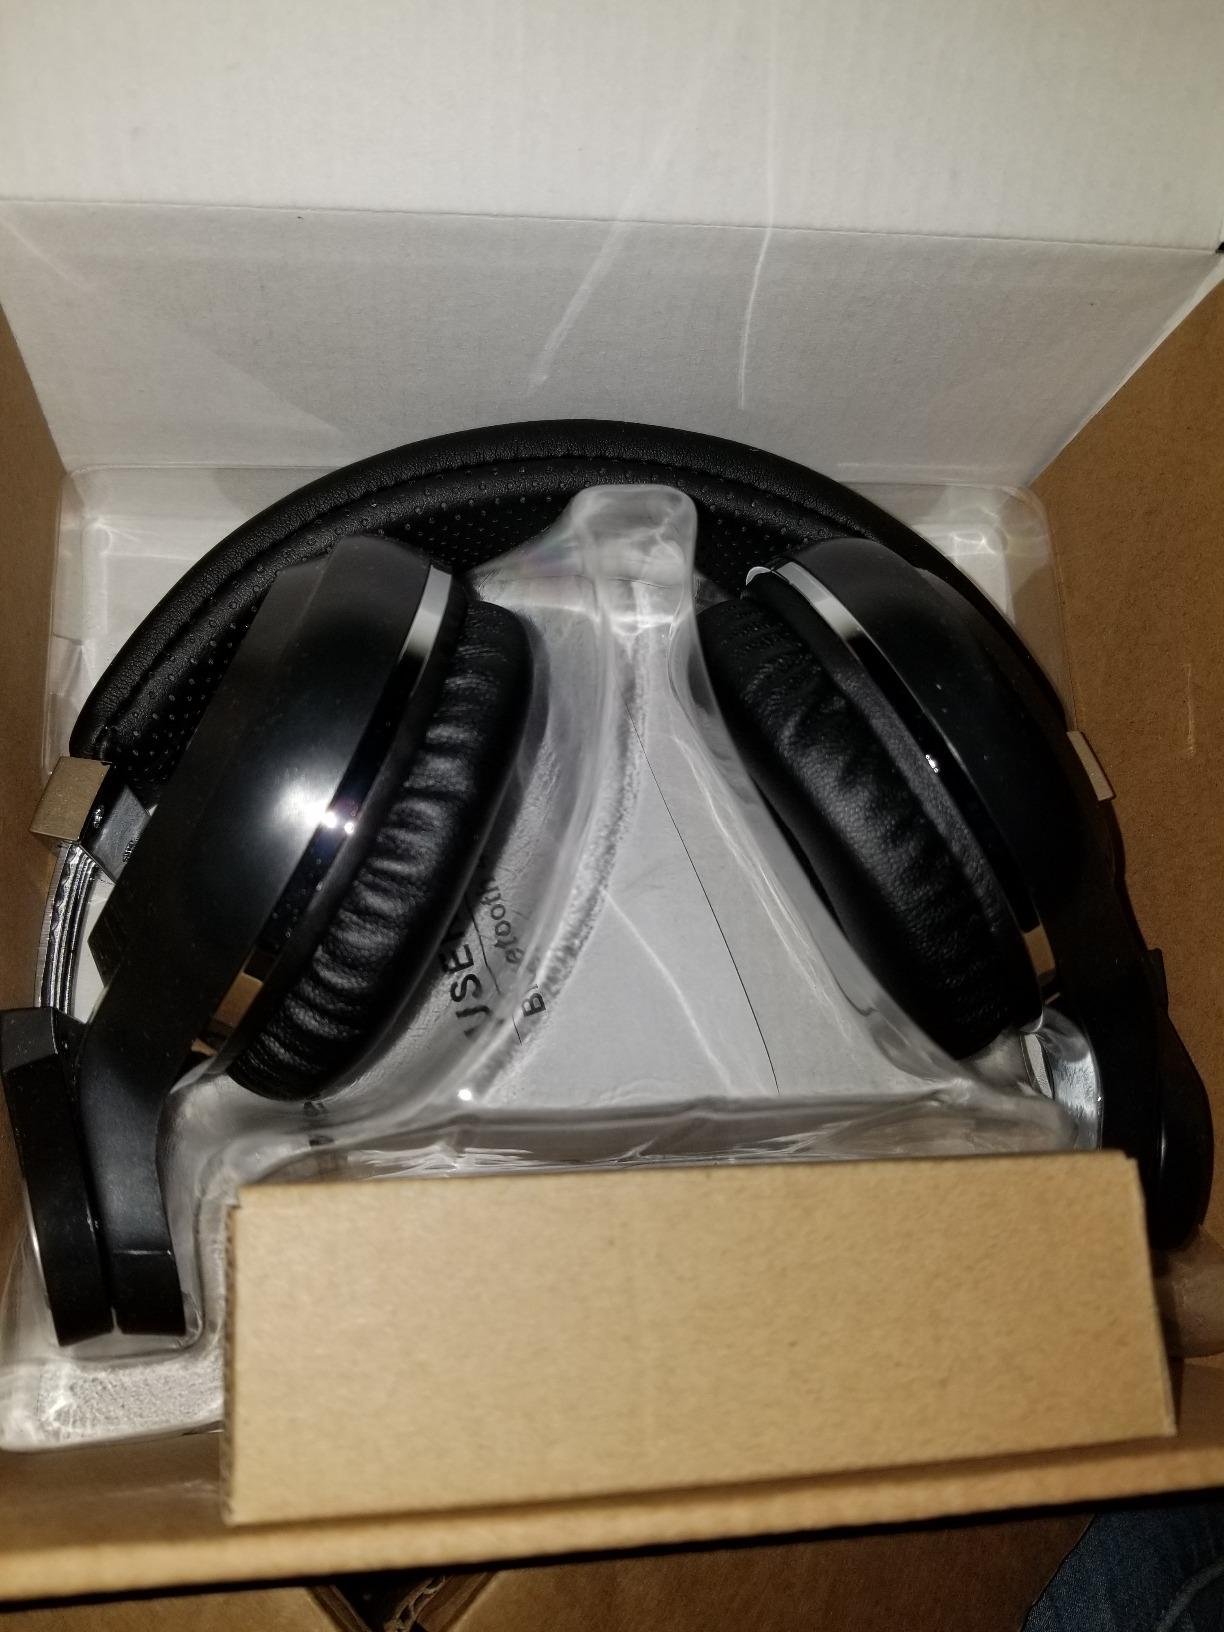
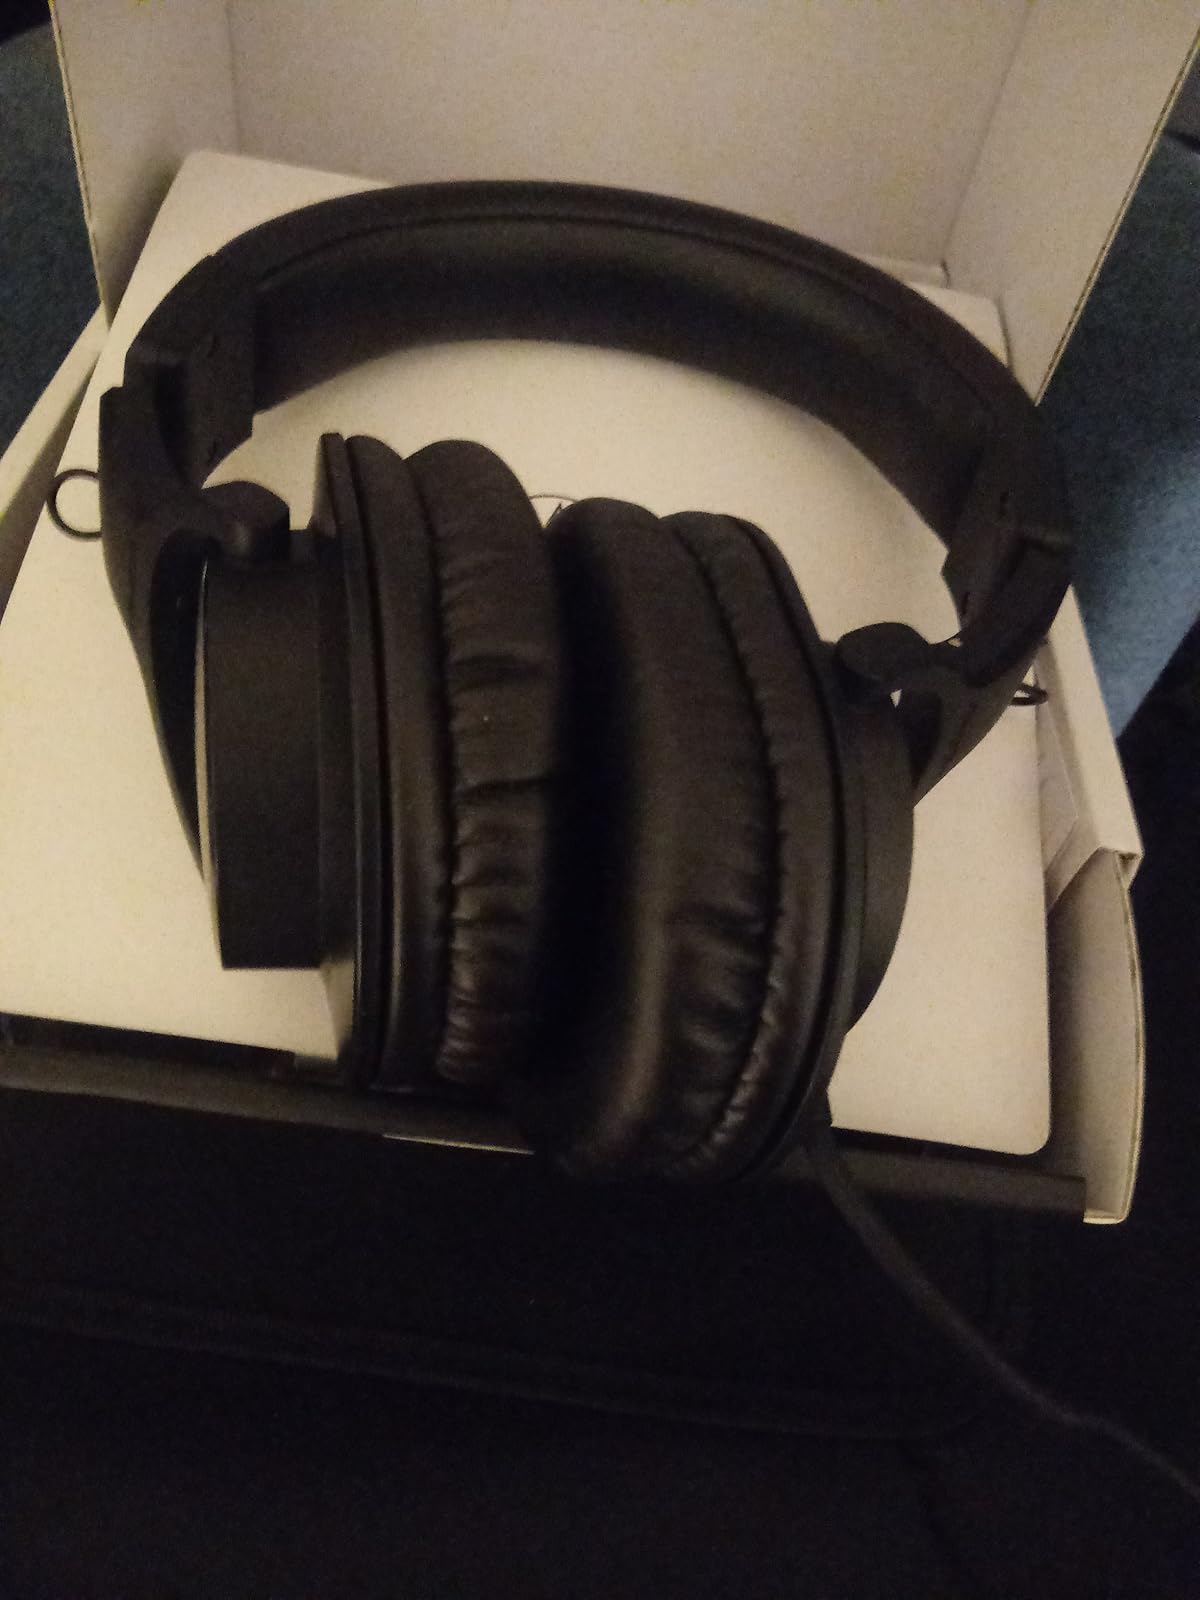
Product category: headphones
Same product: no